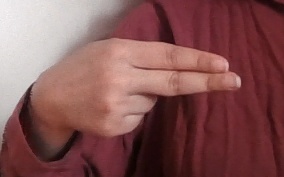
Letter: ain